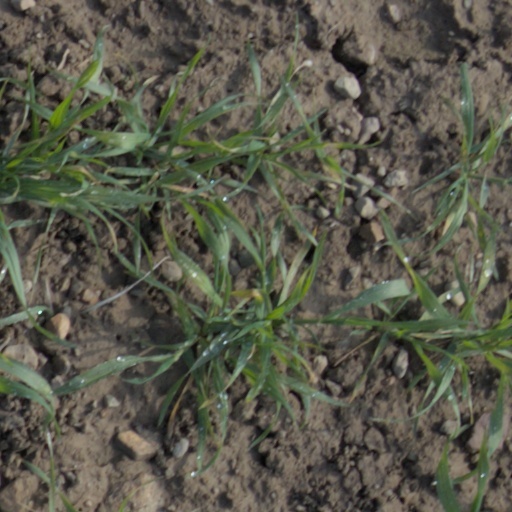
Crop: wheat